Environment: real
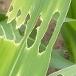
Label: fall_armyworm